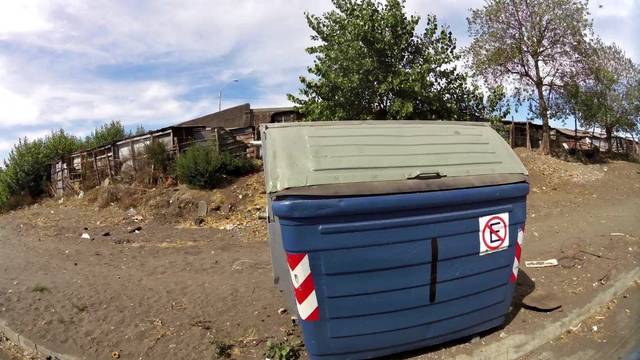
Region: Chile
Coordinates: -36.736, -73.117